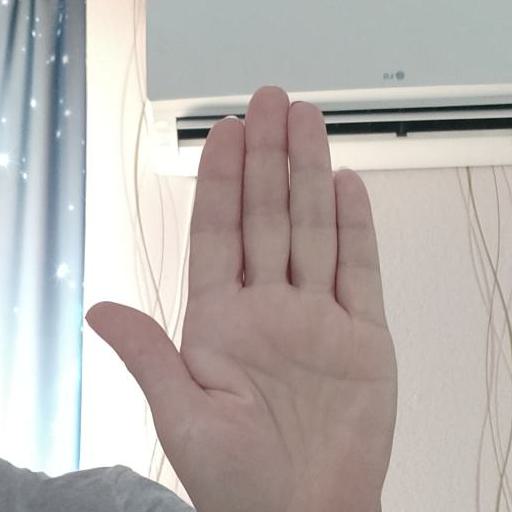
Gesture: stop